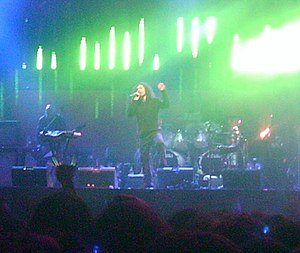
System of a Down
System of a Down til Download Festival i 2005.
System of a Down er et alternativt metal-band fra Los Angeles, der blev dannet i 1995. Bandets fire medlemmer har alle rødder strækkende tilbage til det gamle Armenien, og derved forfædre som oplevede deporteringen og drabene, som den tyrkiske regering udførte på befolkningen i årene 1915-1917, kendt som Det armenske folkedrab. Medlemmerne har flere gange offentligt både via demonstrationer og gennem sange udtrykt deres ønske om, at den tyrkiske regering vedkender sig de overgreb som den udførte på befolkningen.